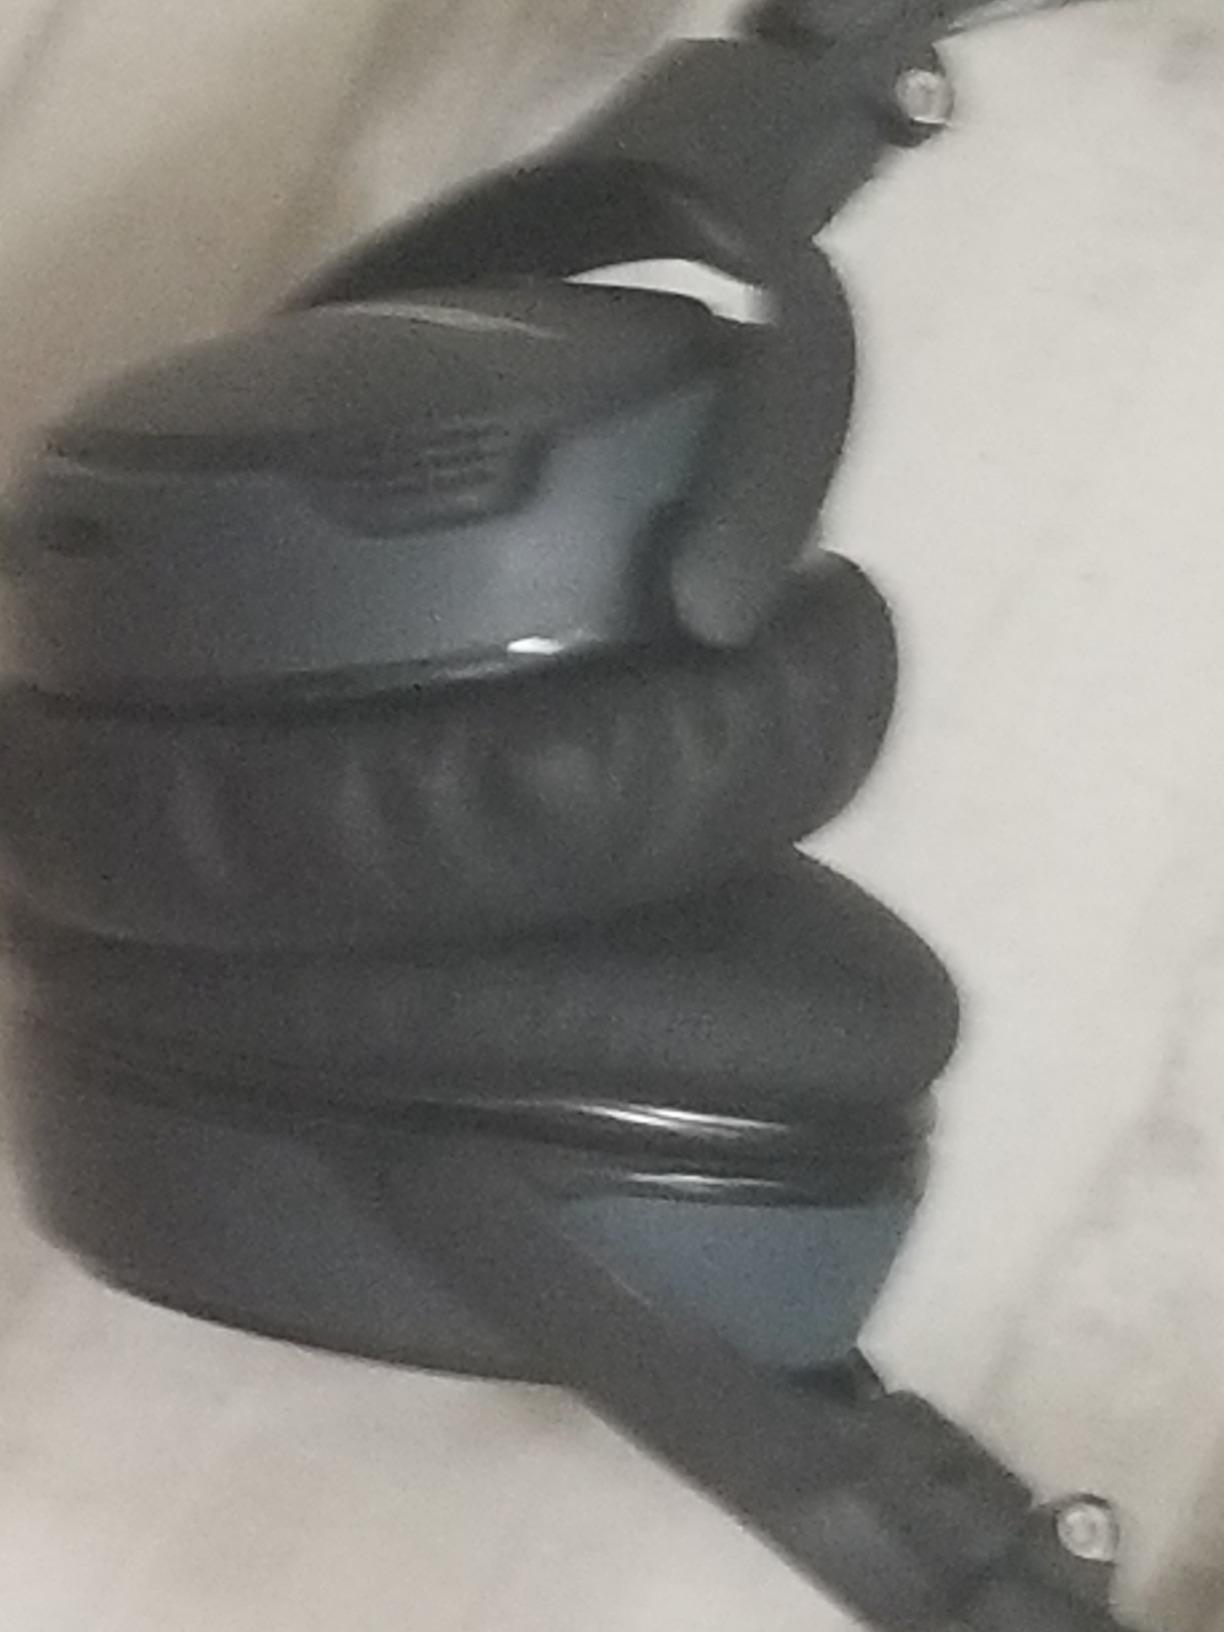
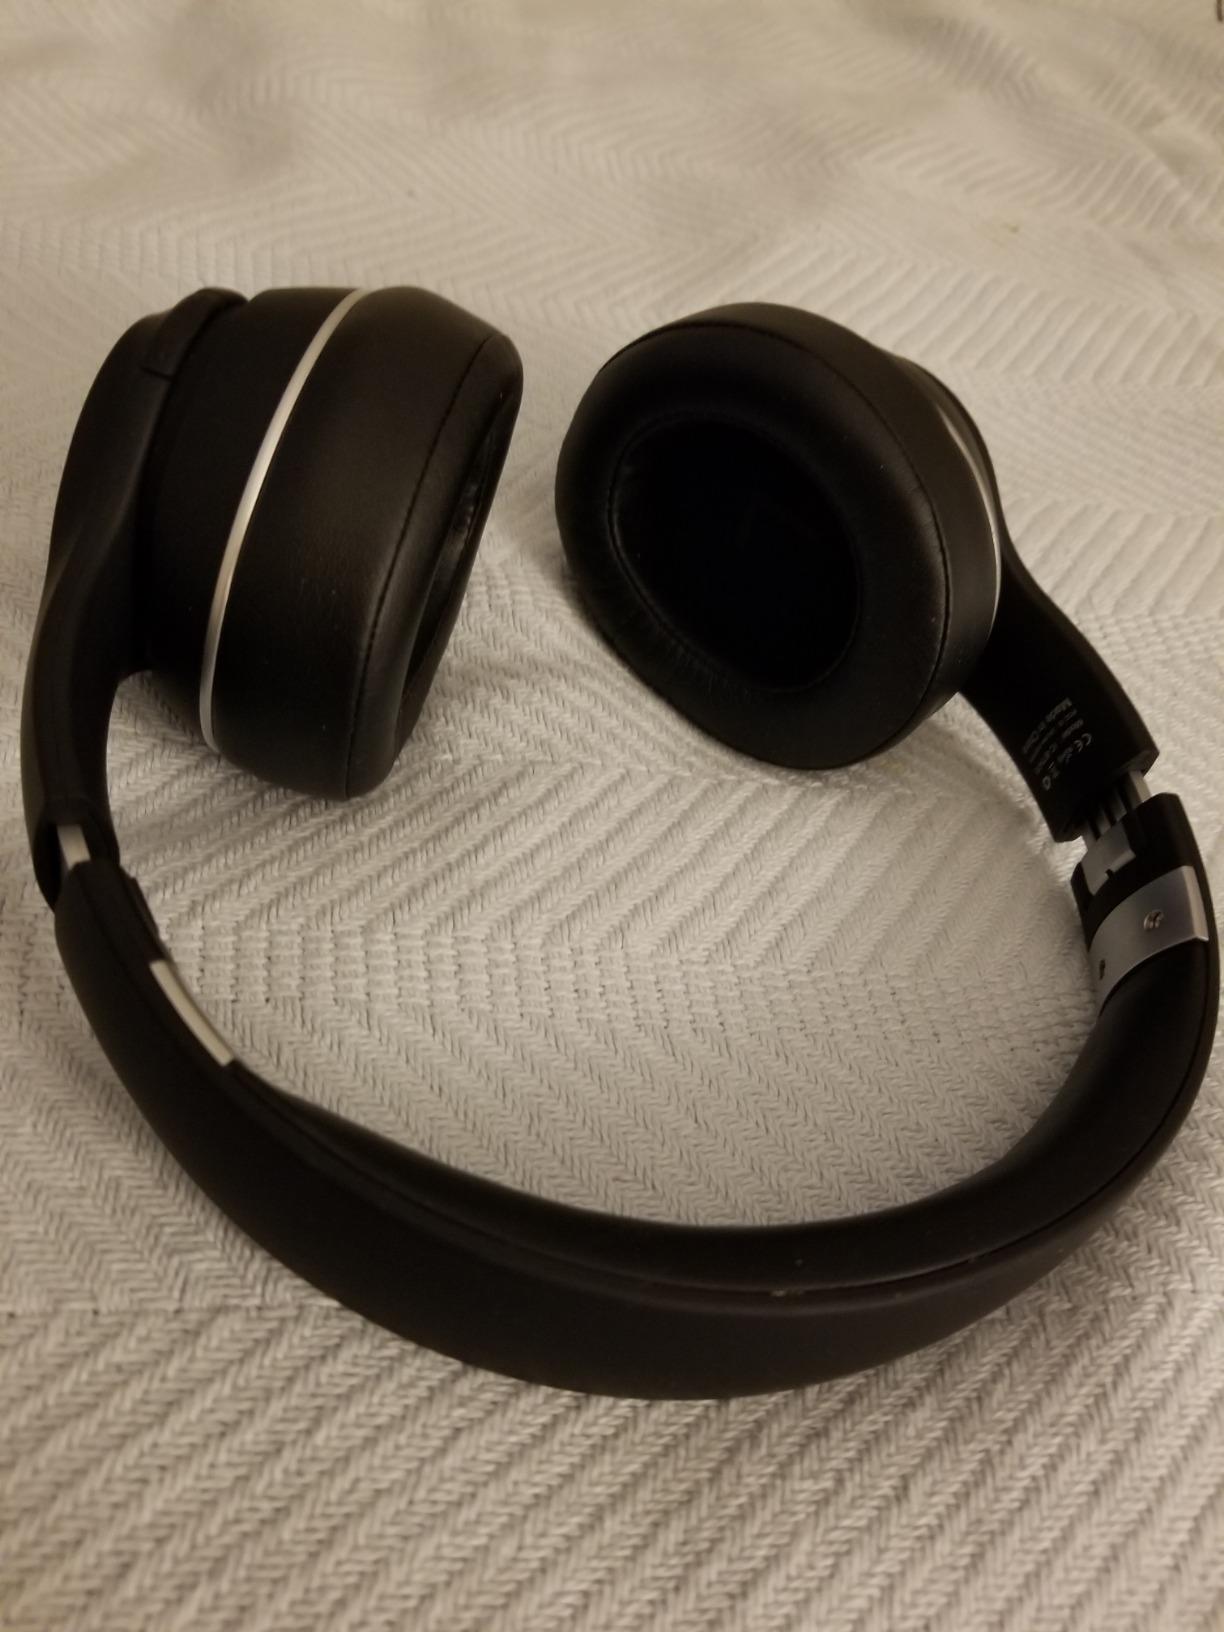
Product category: headphones
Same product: no